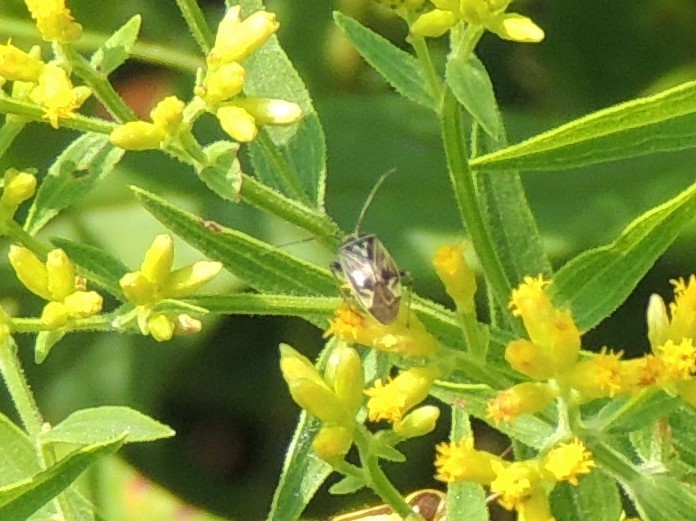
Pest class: lygus_bug